Jongkong

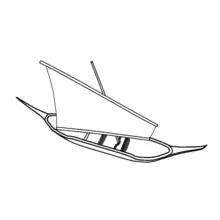
Line drawing of a jongkong from Anambas, Riau islands. Note the added plank add the side of the hull.

A jongkong is a type of dugout canoe from Maritime Southeast Asia. "Jongkong" was the simplest boat from Riau-Lingga area, and can be found widely though in small numbers throughout the area. The first record of "jongkong" comes from the Malay Annals (which was composed no earlier than the 17th century AD), being used by Majapahit empire during the first Majapahit attack on Singapura (1350) and during the fall of Singapura (1398).